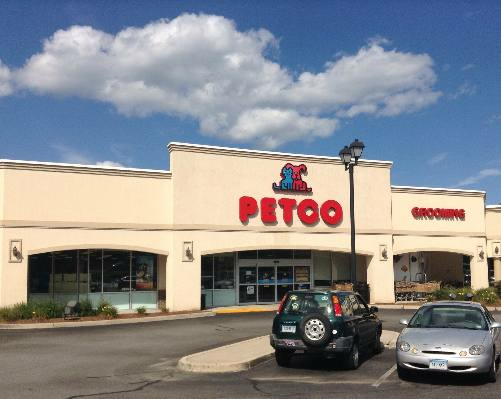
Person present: No